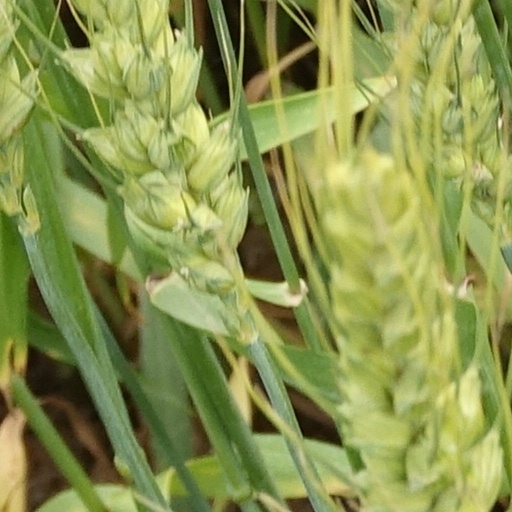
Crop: wheat